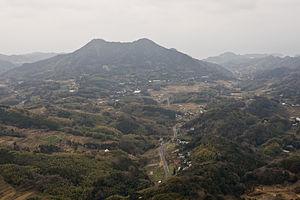
Le mont Tomi est une montagne située en bordure septentrionale de la ville de Minamibōsō au sud de la préfecture de Chiba. La montagne est composée de deux pics. Celui au nord, appelé pic Konpira, culmine à 349 m d'altitude et celui au sud, appelé pic Kannon, à 342 m. Le mont Tomi est l'une des montagnes du district de montagne Mineoka des collines de Bōsō.